Leckwith development

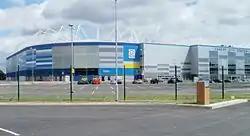
Canton End "(left)" and Grandstand of Cardiff City Stadium

The new stadium has 33,280 seats and is home to Cardiff City F.C. club. The stadium also hosted the home matches of the Cardiff Blues rugby union team until the 2011–12 season. It is the second largest stadium in Cardiff and also Wales (the largest being the Millennium Stadium). The stadium cost £29,000,000, Laing O'Rourke was contracted for the whole development.